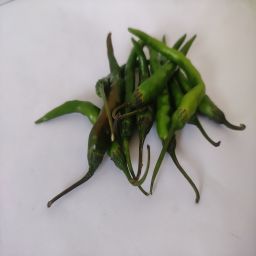
Crop: Chile Pepper
Quality: Unripe